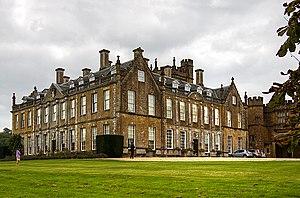
Thomas Strangways Horner, de Mells, Somerset et Melbury, Dorset, est un propriétaire terrien britannique et un politicien conservateur qui siège à la Chambre des communes entre 1713 et 1741.